Export House

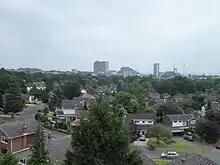
Export House within Woking's skyline, 2011

In 1976, British American Tobacco moved in as the first tenant, making it their headquarters. Export House had already been completed two years previously in 1974. In 1997 BAT chose to relocate to a new building in London. Accordingly it was for some time also known as the BAT Building. It is the tallest building in Woking and among the five tallest buildings in the county. Its height is and has 18 storeys (15 floors above ground).